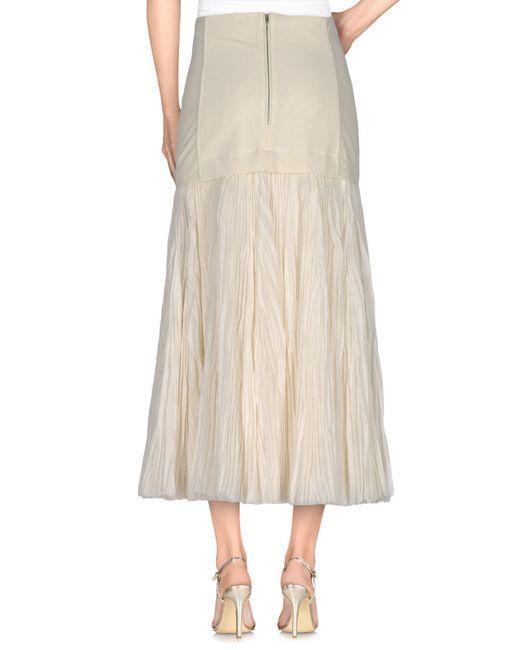
beiger epektrischer plissierter langer A-Linien-Rock